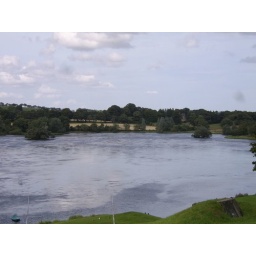
The water looked like glass because of the wind. Imagine staying in that wee house!